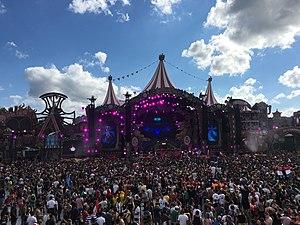
Scène principale de Tomorrowland le 30 juillet 2017 en fin d'après midi